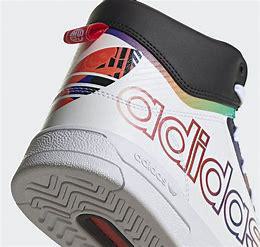
Brand: adidas
Model: Drop Step XL Skate